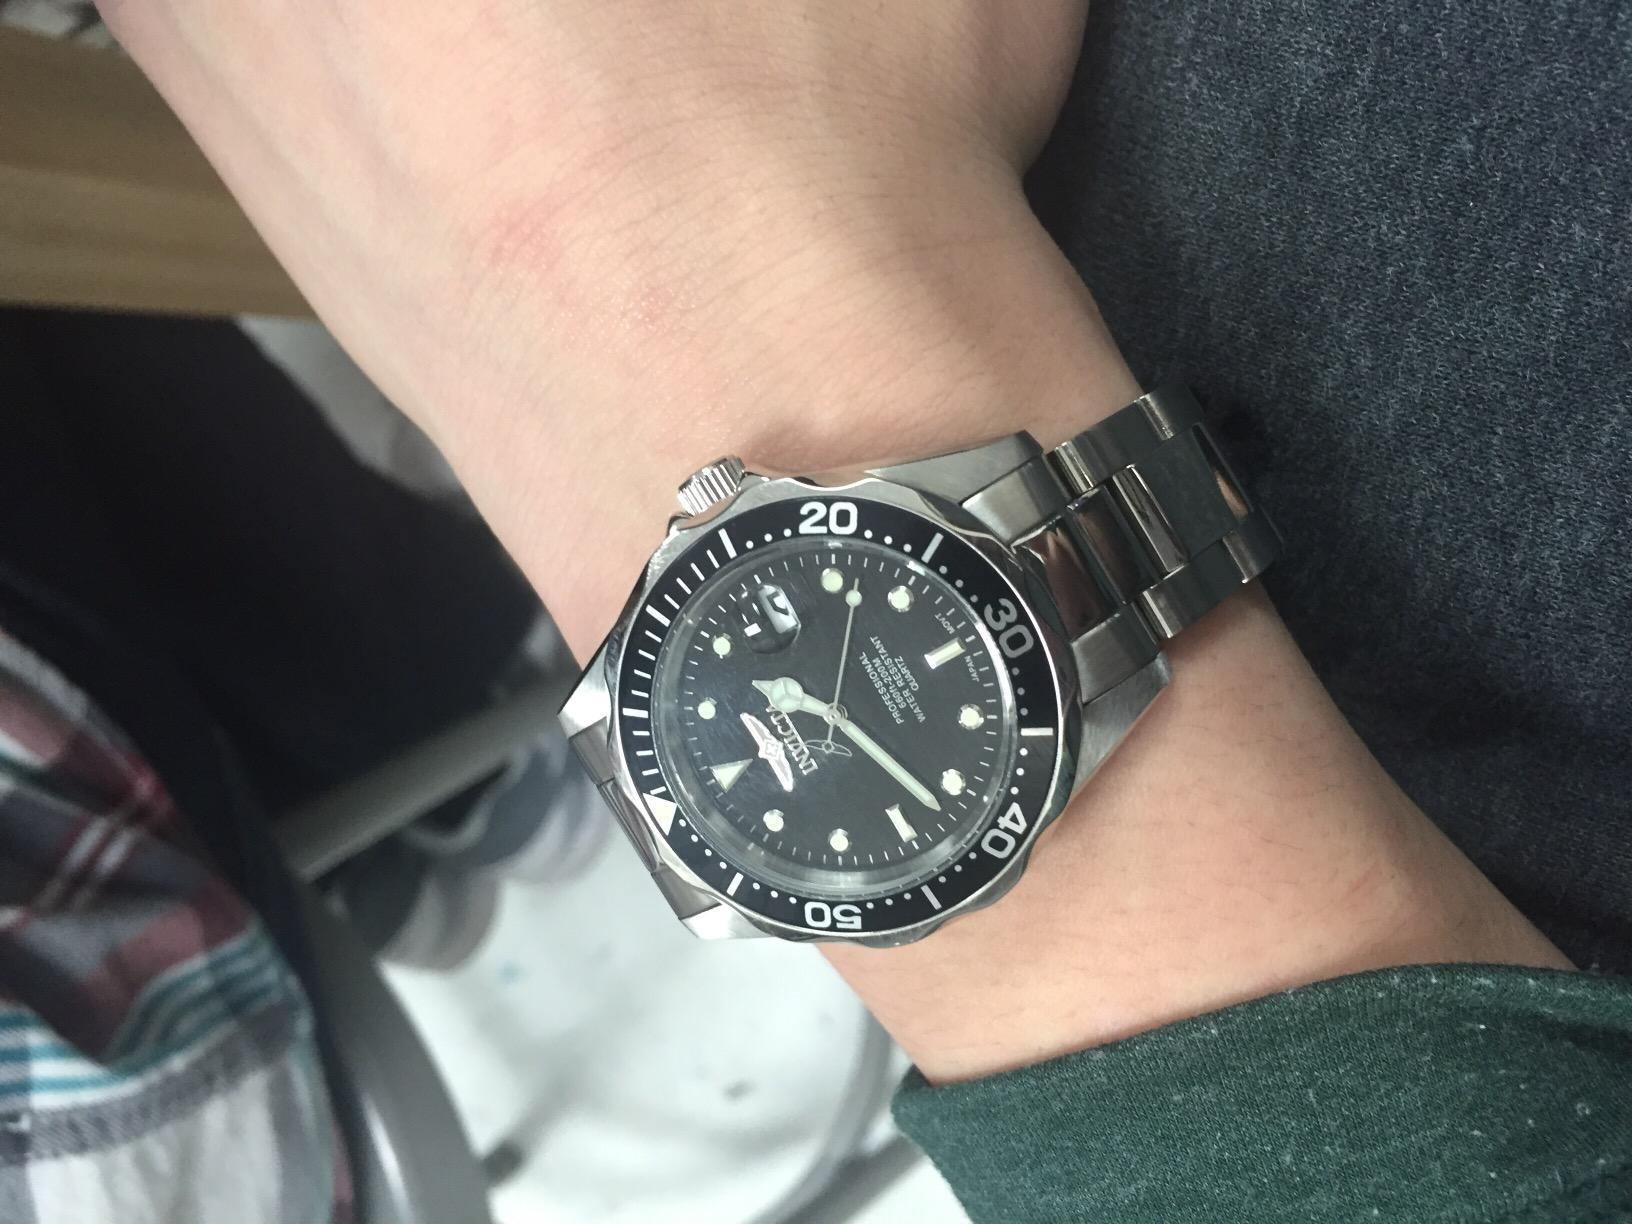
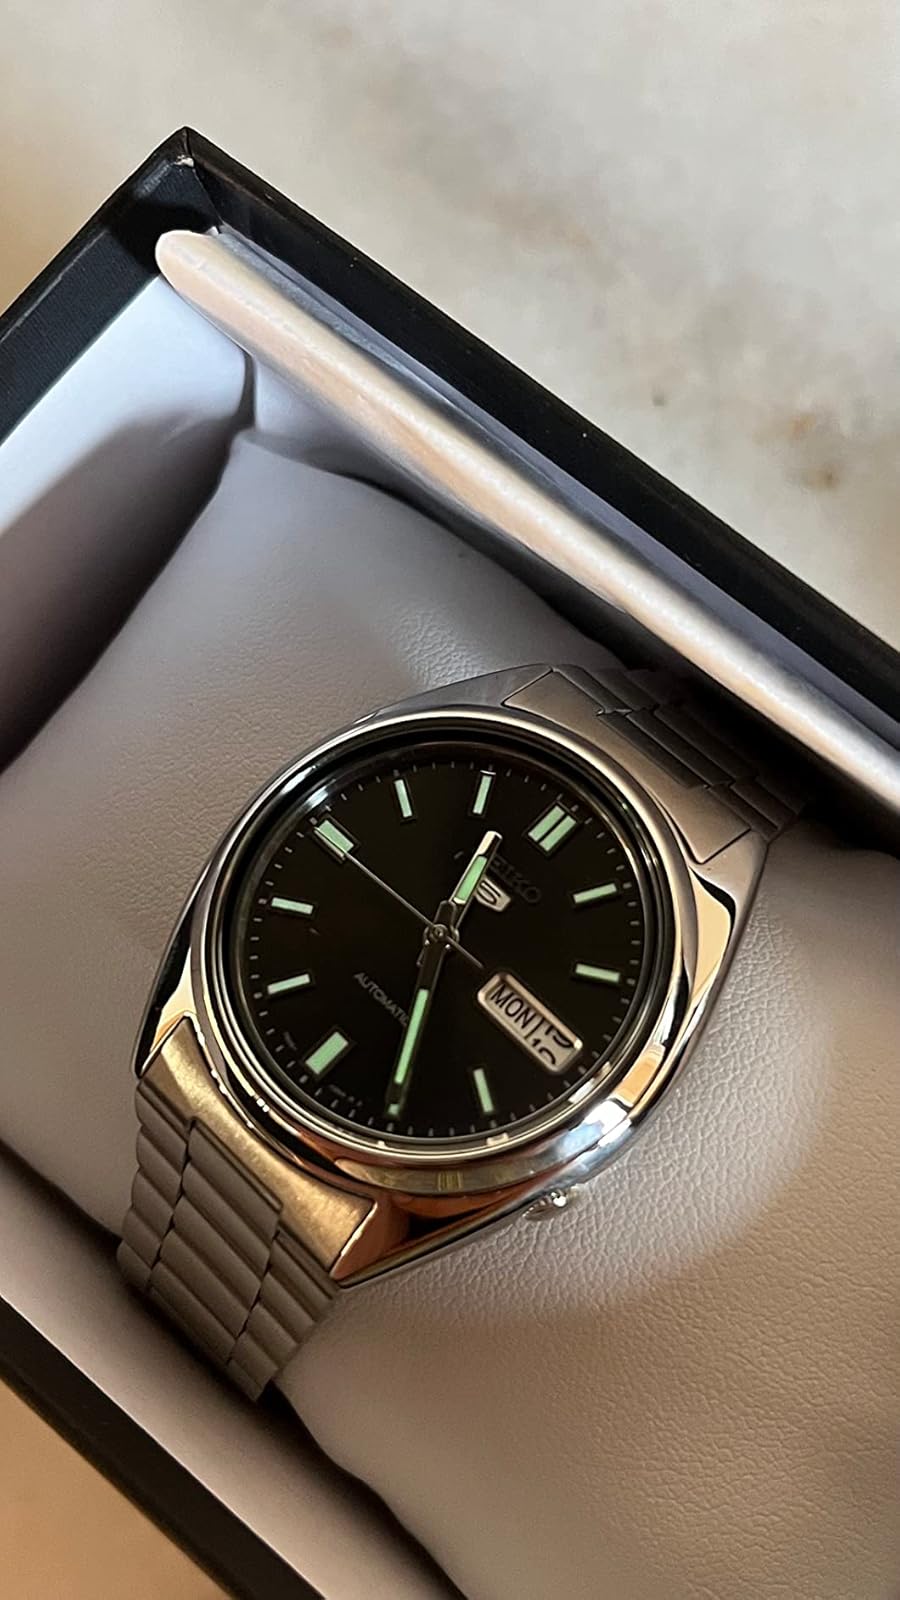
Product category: accessories_watch
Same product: no